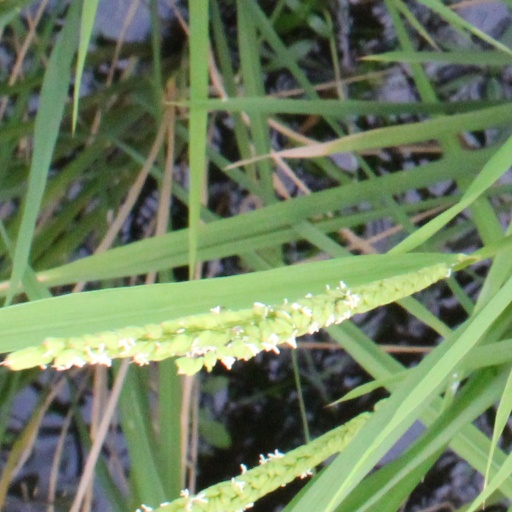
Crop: rice